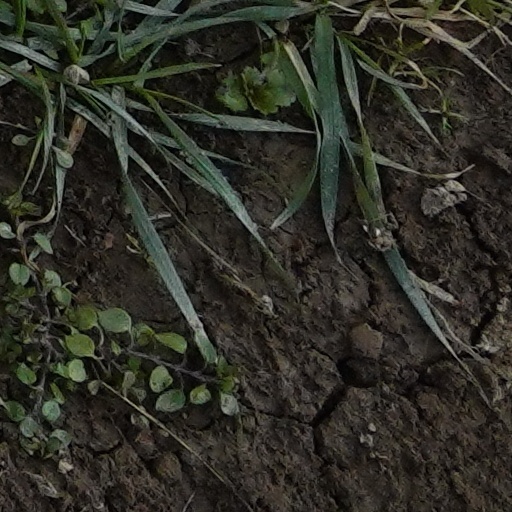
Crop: wheat